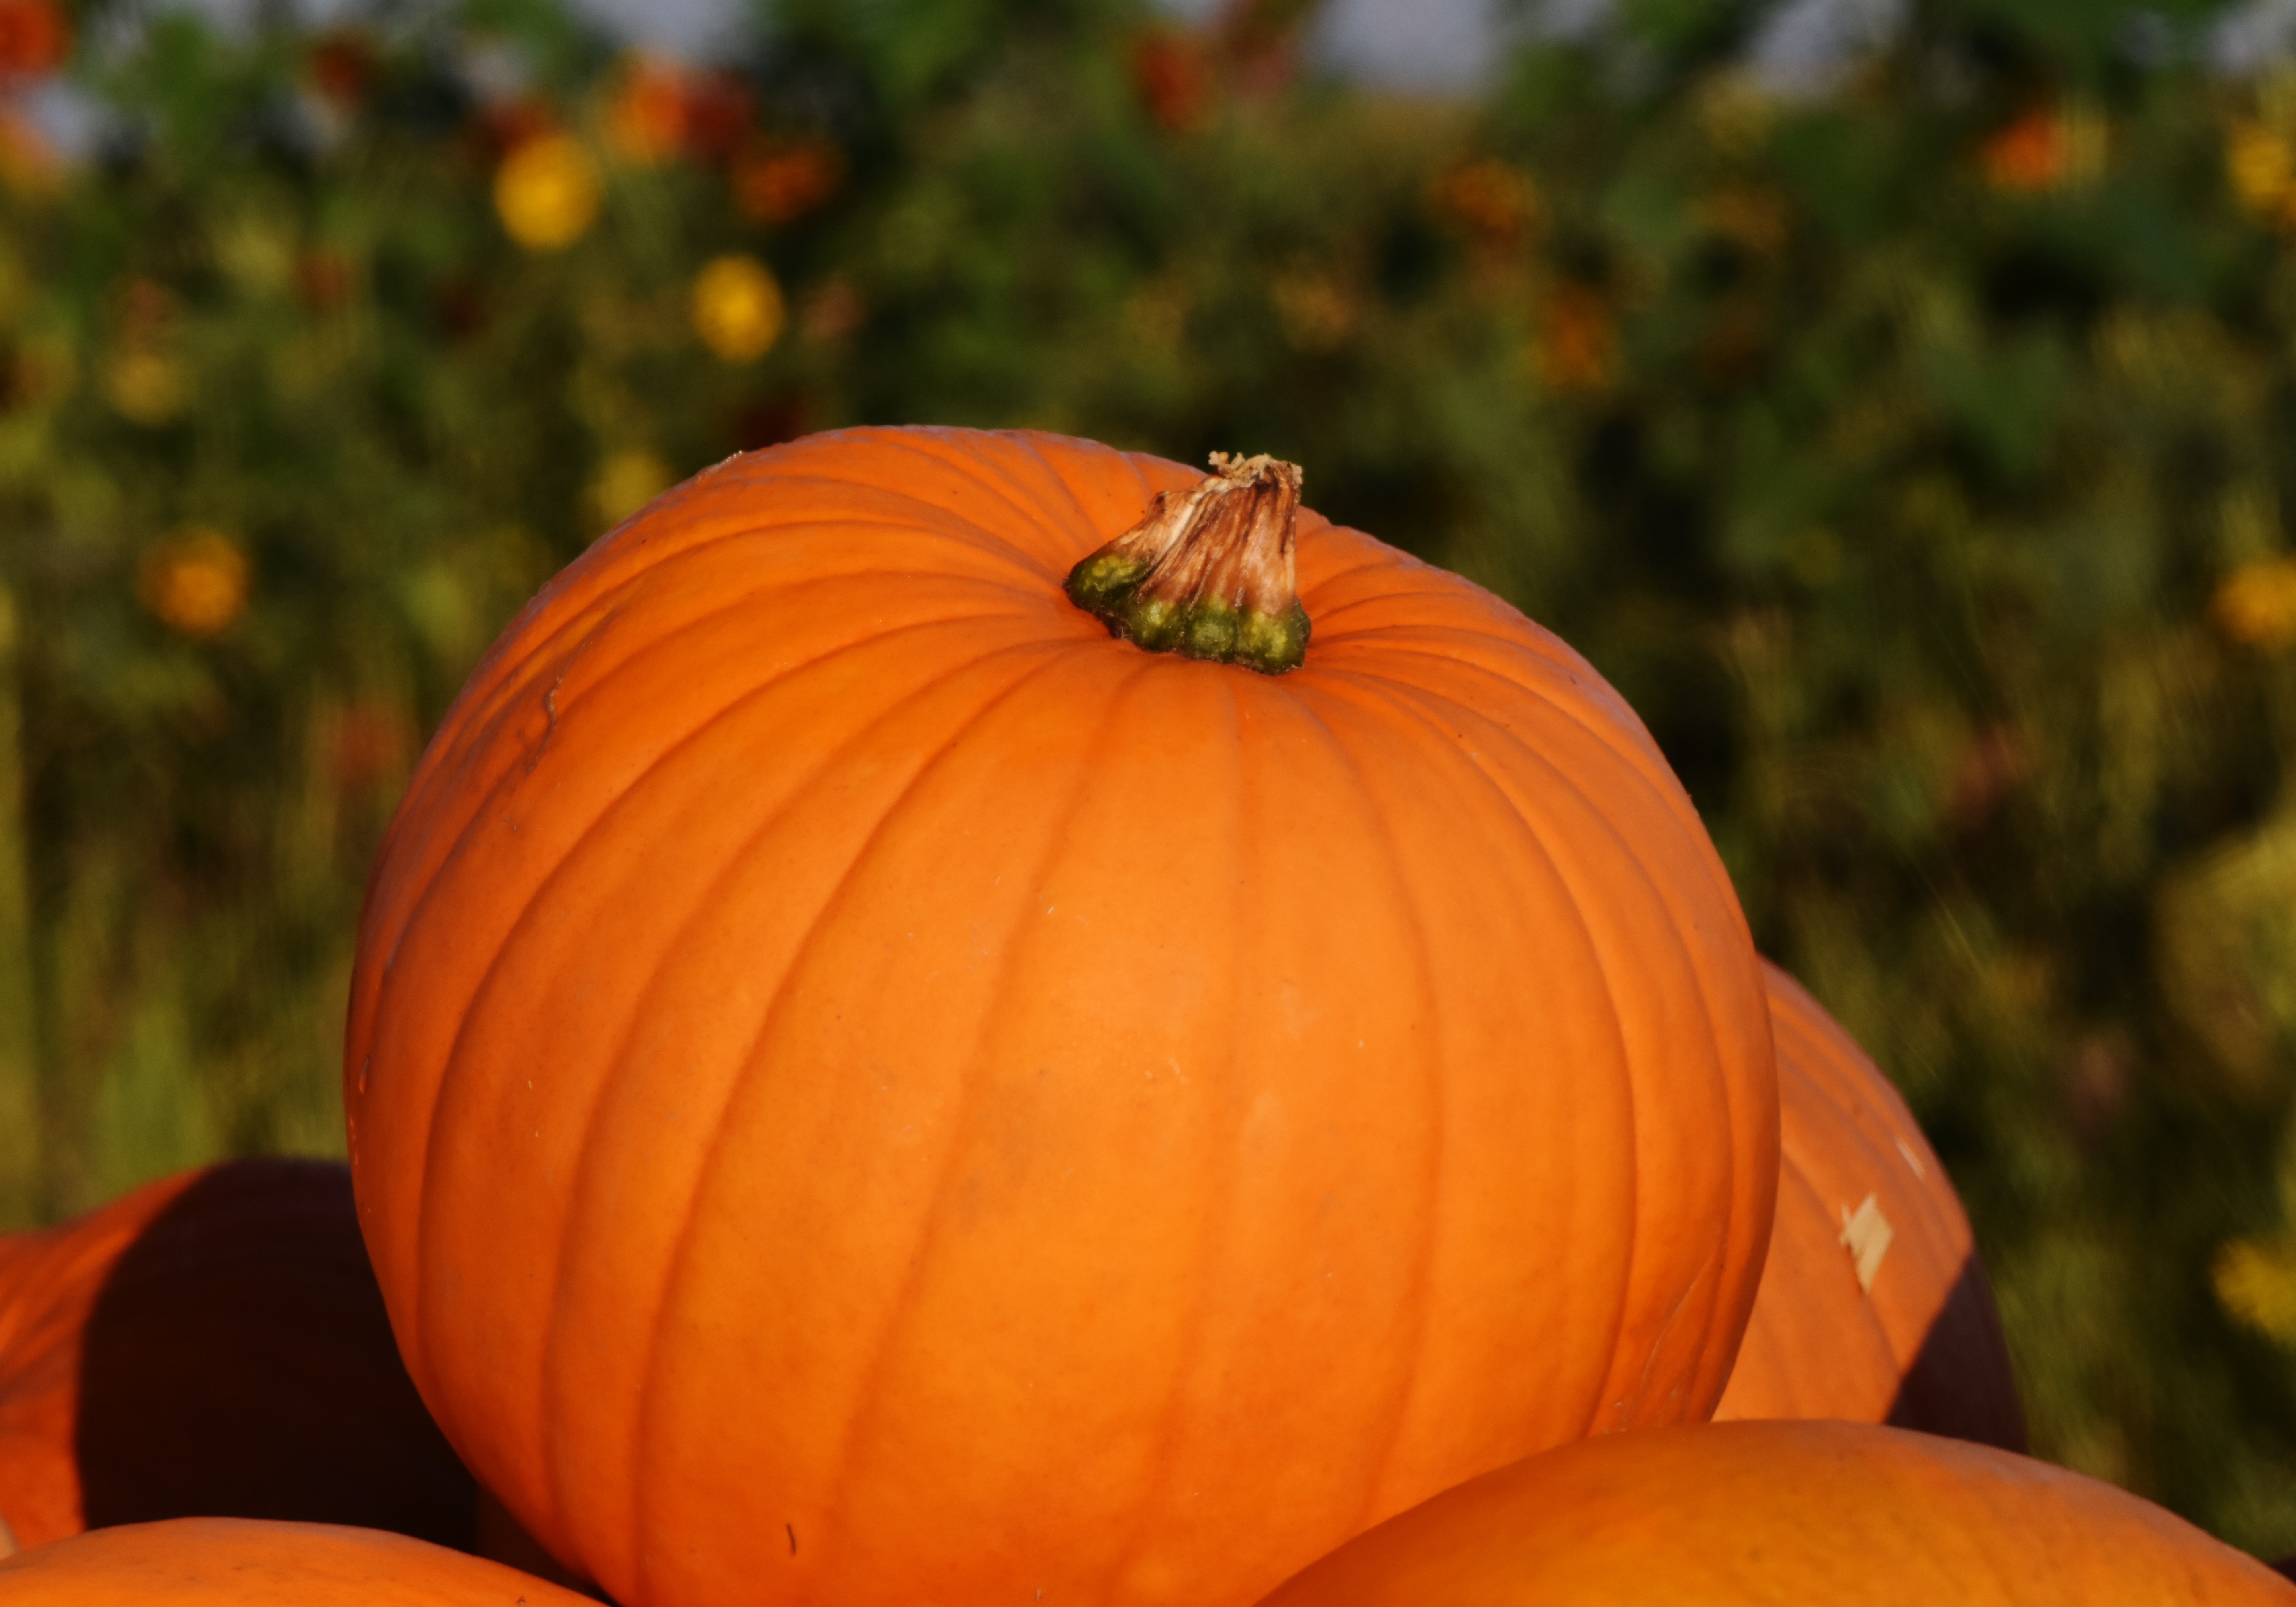
plant, flower, decoration, orange, harvest, produce, color, autumn, pumpkin, halloween, colorful, yellow, garden, seasonal, calabaza, carving, pumpkins, cucurbita, autumn decoration, decorative squashes, flowering plant, winter squash, land plant